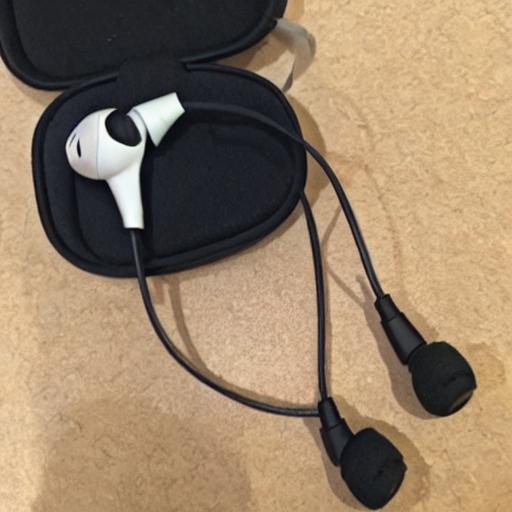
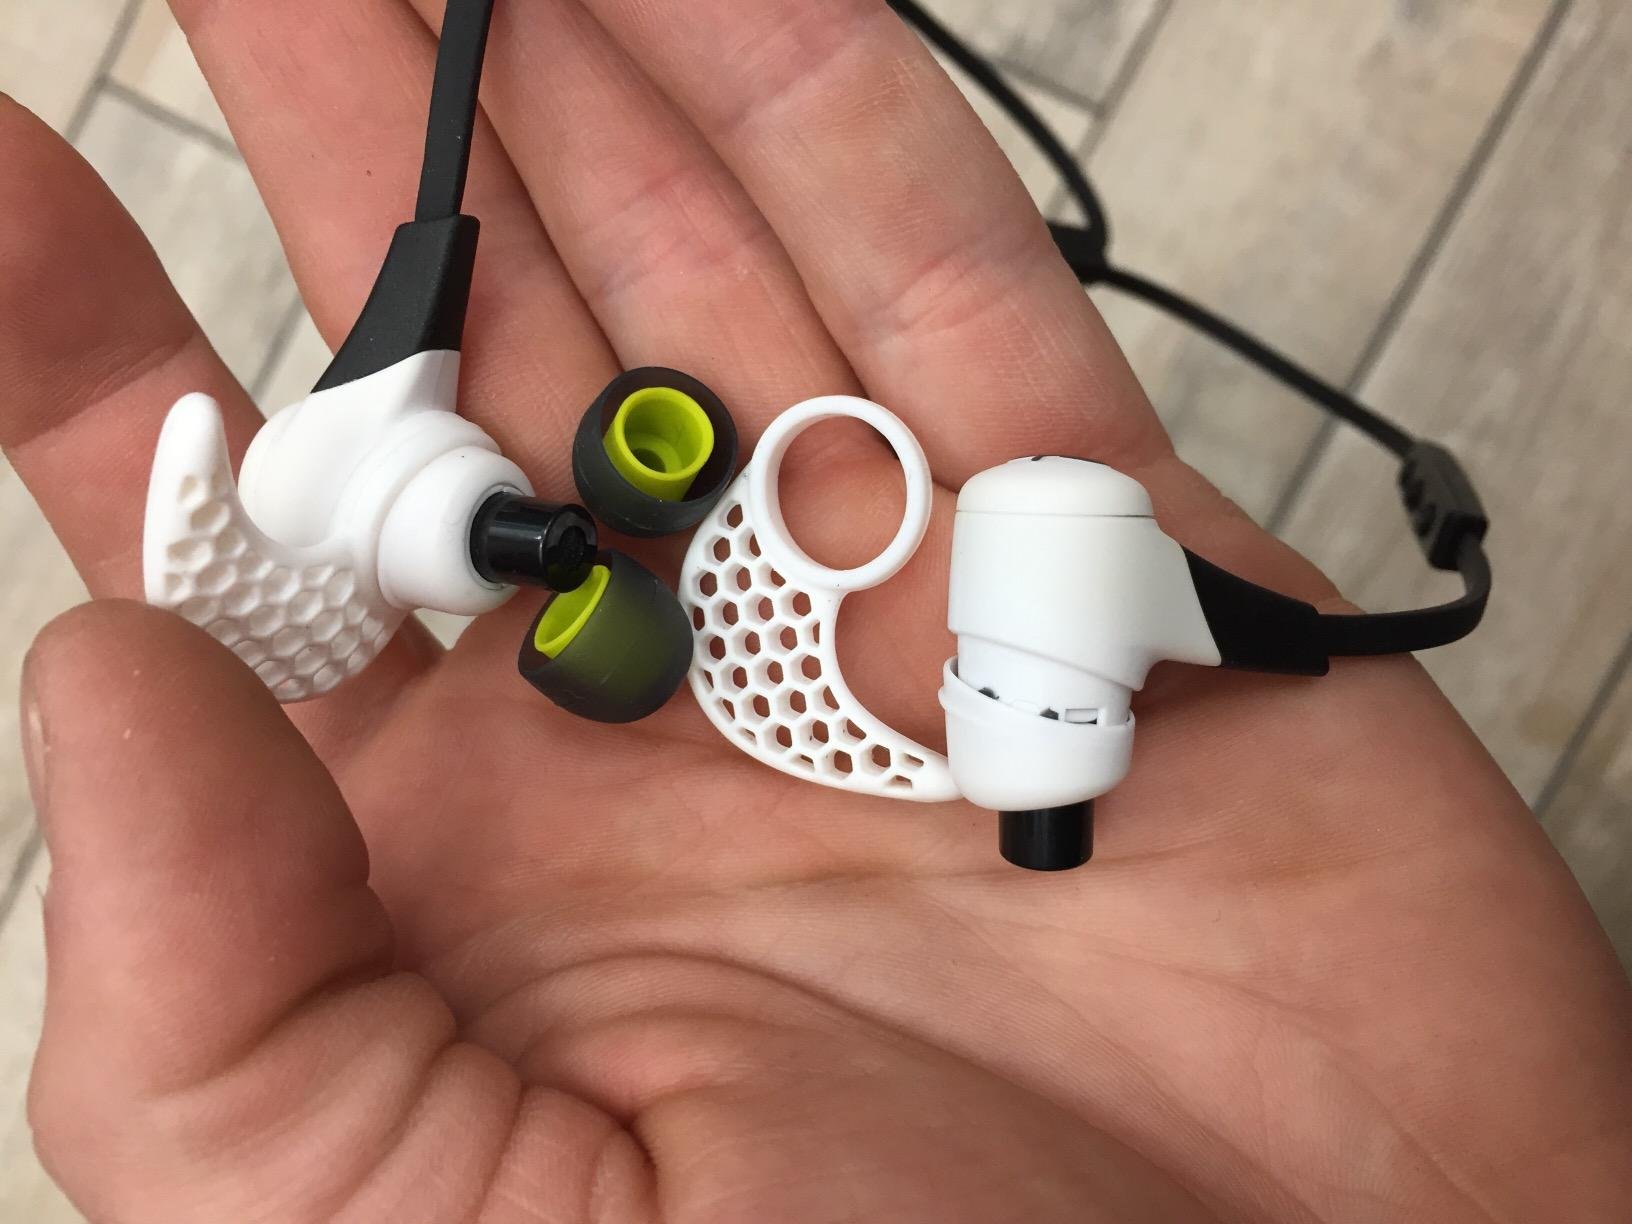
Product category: headphones
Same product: no